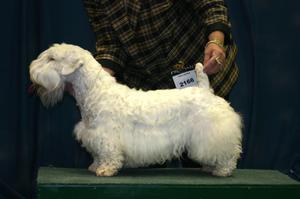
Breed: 211-n000058-Sealyham_terrier